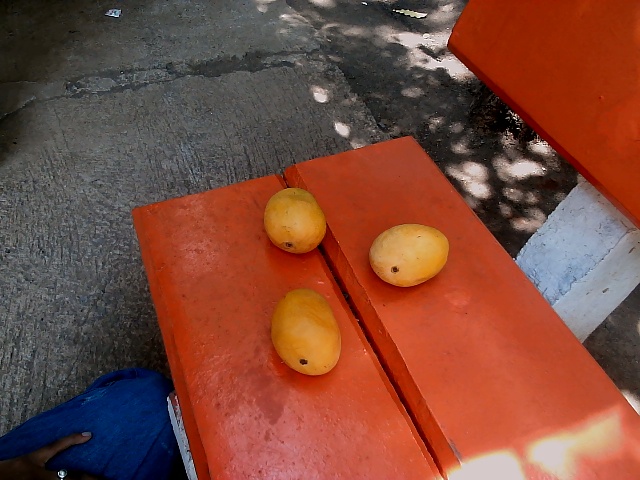
Label: Ripe_Mango